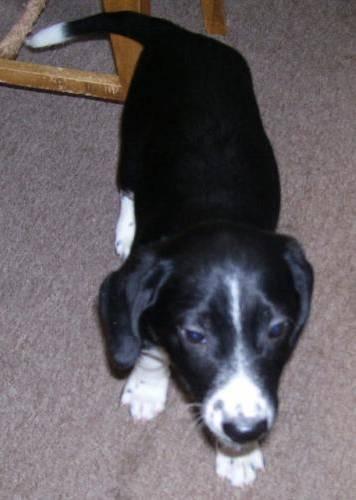
dog